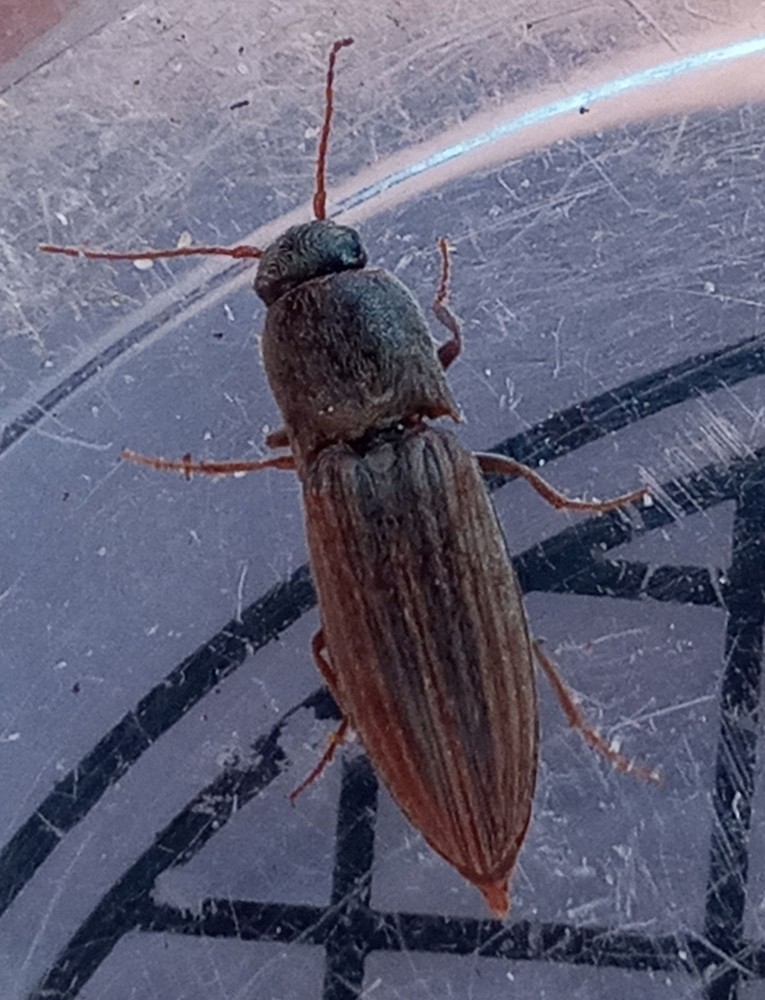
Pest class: clickbeetles_wireworms